Battle of Elephant Point

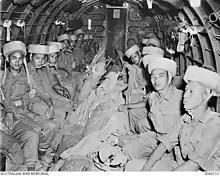
Indian paratroops waiting to jump over Rangoon, Burma, 1945.

The task was given to 44th Indian Airborne Division, but this presented several problems. The division was in the middle of a reorganization, and many of its officers were on leave, as were two Gurkha airborne battalions; another, the 3rd Gurkha Parachute Battalion, was about to transfer to 77th Indian Parachute Brigade. With no one unit available, a composite force was put together for the operation. The Headquarters Company was formed of men from 2nd and 3rd Gurkha parachute battalions, and each battalion provided a further two companies – A and B from 2nd Gurkha Parachute Battalion and C and D from 3rd Gurkha Parachute Battalion. A mortar platoon and machine gun platoon augmented the ad hoc formation. The makeshift battalion was formed in early April, and came under the command of Major Jack Newland. After its initial formation it transferred to Chaklala, where its strength was augmented by field ambulance and Indian engineers sections and it undertook training for the operation. When this was completed the battalion was transported to Midnapore, where for ten days it assembled its equipment and conducted a rehearsal exercise. Finally, on 29 April, it was flown to Akyab on the Burmese coast, approximately 200 miles north of Rangoon, where it was soon joined by a 200-strong reserve force formed of men from both Gurkha battalions and 152nd Indian Parachute Battalion. The battalion would be transported in 40 C-47 Skytrain transport aircraft belonging to 1st and 2nd United States Air Commando groups.